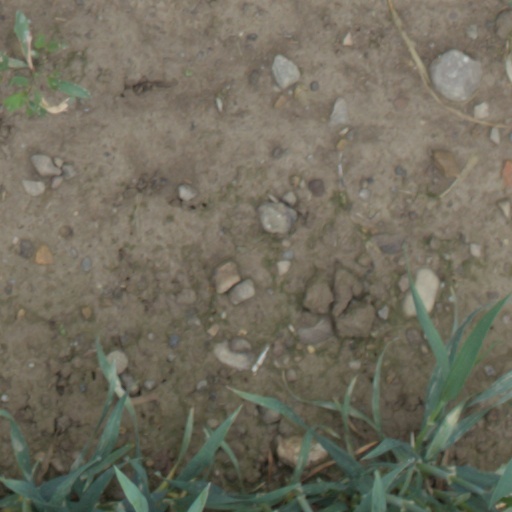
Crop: wheat